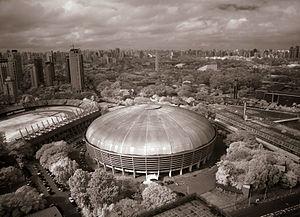
Le Ginásio Estadual Geraldo José de Almeida, appelé également Ginásio do Ibirapuera, est une salle omnisports couverte située à São Paulo, au Brésil. Le bâtiment a été inauguré en 1957 et dispose en 2011 d'une capacité de 10 200 places.